Valari

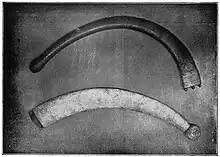

A valari is a traditional weapon, primarily used by the Tamil people of the Indian subcontinent. The valari resembles, and is used similarly to a boomerang or throwing stick. It was used by the Tamil people in ancient battles, for protecting cattle from predators, and for hunting. The British called valari "collery-sticks" after the Kallar caste that used them.